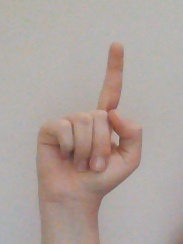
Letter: bb